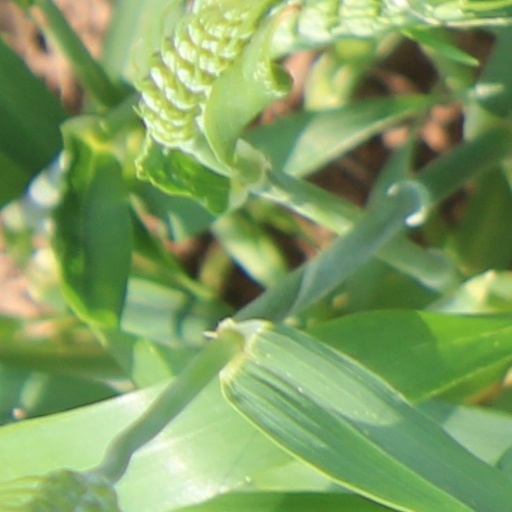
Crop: wheat